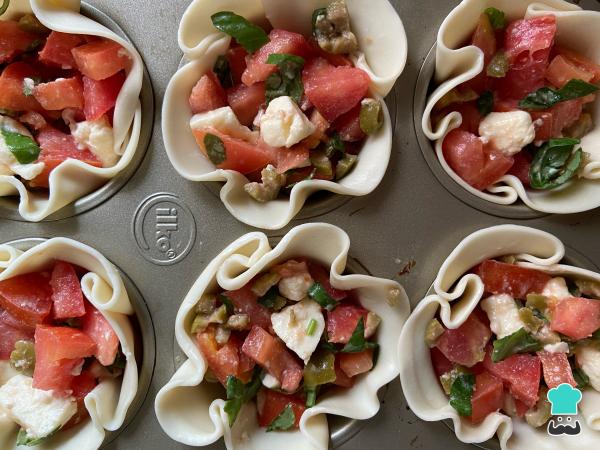
Si utilizas moldes de muffins, puedes rellenar las canastitas y cocinar la tapa junto con el relleno. Caliéntalas unos 7 minutos en el horno, suficiente para que las tapas se doren y el queso se derrita.